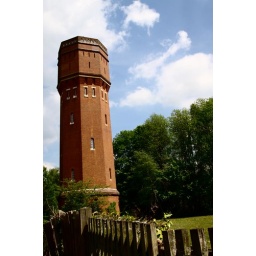
A water tower in the Surrey countryside.